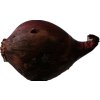
Label: red_onion